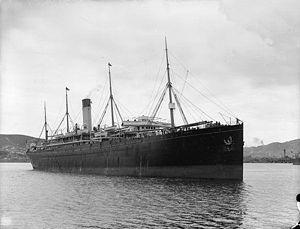
L'Ionic est un paquebot-mixte de la White Star Line mis en service en 1883. Sister-ship du Doric, affichant également un profil proche de ceux de l'Arabic et du Coptic, il commence sa carrière en étant affrété par la New Zealand Shipping Co. en effectuant des traversées entre Londres et Wellington. Il s'agit principalement d'un cargo rapide pour l'époque, pouvant également transporter des passagers fortunés et, éventuellement, des émigrants.
Le Corinthic est un paquebot-mixte de la White Star Line. Jumeau de l'Athenic et de l'Ionic, il est mis en service en 1902 sur la ligne Londres—Wellington, qu'il assure en service conjoint pour sa compagnie et la Shaw, Savill & Albion Line. Équipé de cales frigorifiques, le navire assure à la fois le transport de passagers et de marchandises, notamment de la viande. Pendant plus de dix ans, il assure son service sans incident.
Le SS Ionic est un paquebot-mixte britannique à vapeur mis en service en 1903. Servant conjointement la White Star Line et la Shaw, Savill & Albion Line, il dessert la Nouvelle-Zélande durant toute sa carrière. Durant la Première Guerre mondiale, il fait office de transport de troupes et manque d'être torpillé dans ses fonctions. Le Ionic est vendu en 1934, puis démoli en 1937.
La classe Athenic est une classe de trois paquebots-mixtes britanniques de la White Star Line mis en service en 1901 et 1902. Elle est composée de l'Athenic, du Corinthic et de l'Ionic. Conçus pour transporter plusieurs centaines de passagers, ils disposent également de nombreuses cales réfrigérées destinées à embarquer de la viande de mouton. Ces installations sont nécessaires sur la ligne qui leur est attribuée, la Nouvelle-Zélande, qui est exploitée par la White Star de façon conjointe avec la Shaw, Savill & Albion Line.